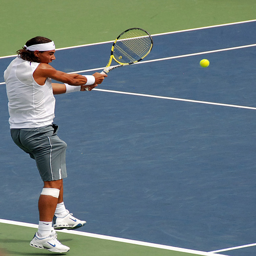
A tennis player hits a ball during a match.
this is a man in the middle of a tennis match
a man standing on a tennis court holding a racket
A tennis player swings his racket at a tennis ball.
A man holding a tennis racquet on top of a tennis court.